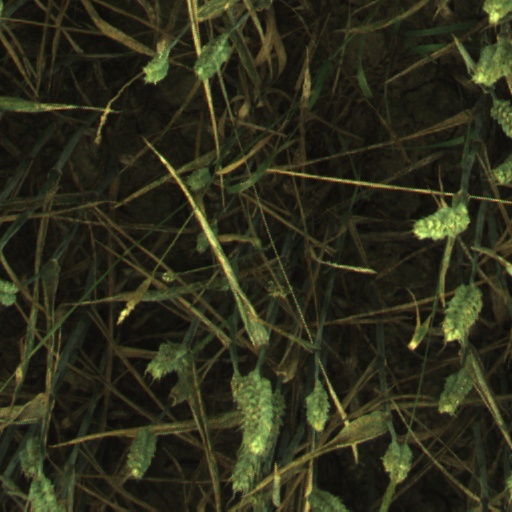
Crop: wheat